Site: saxony
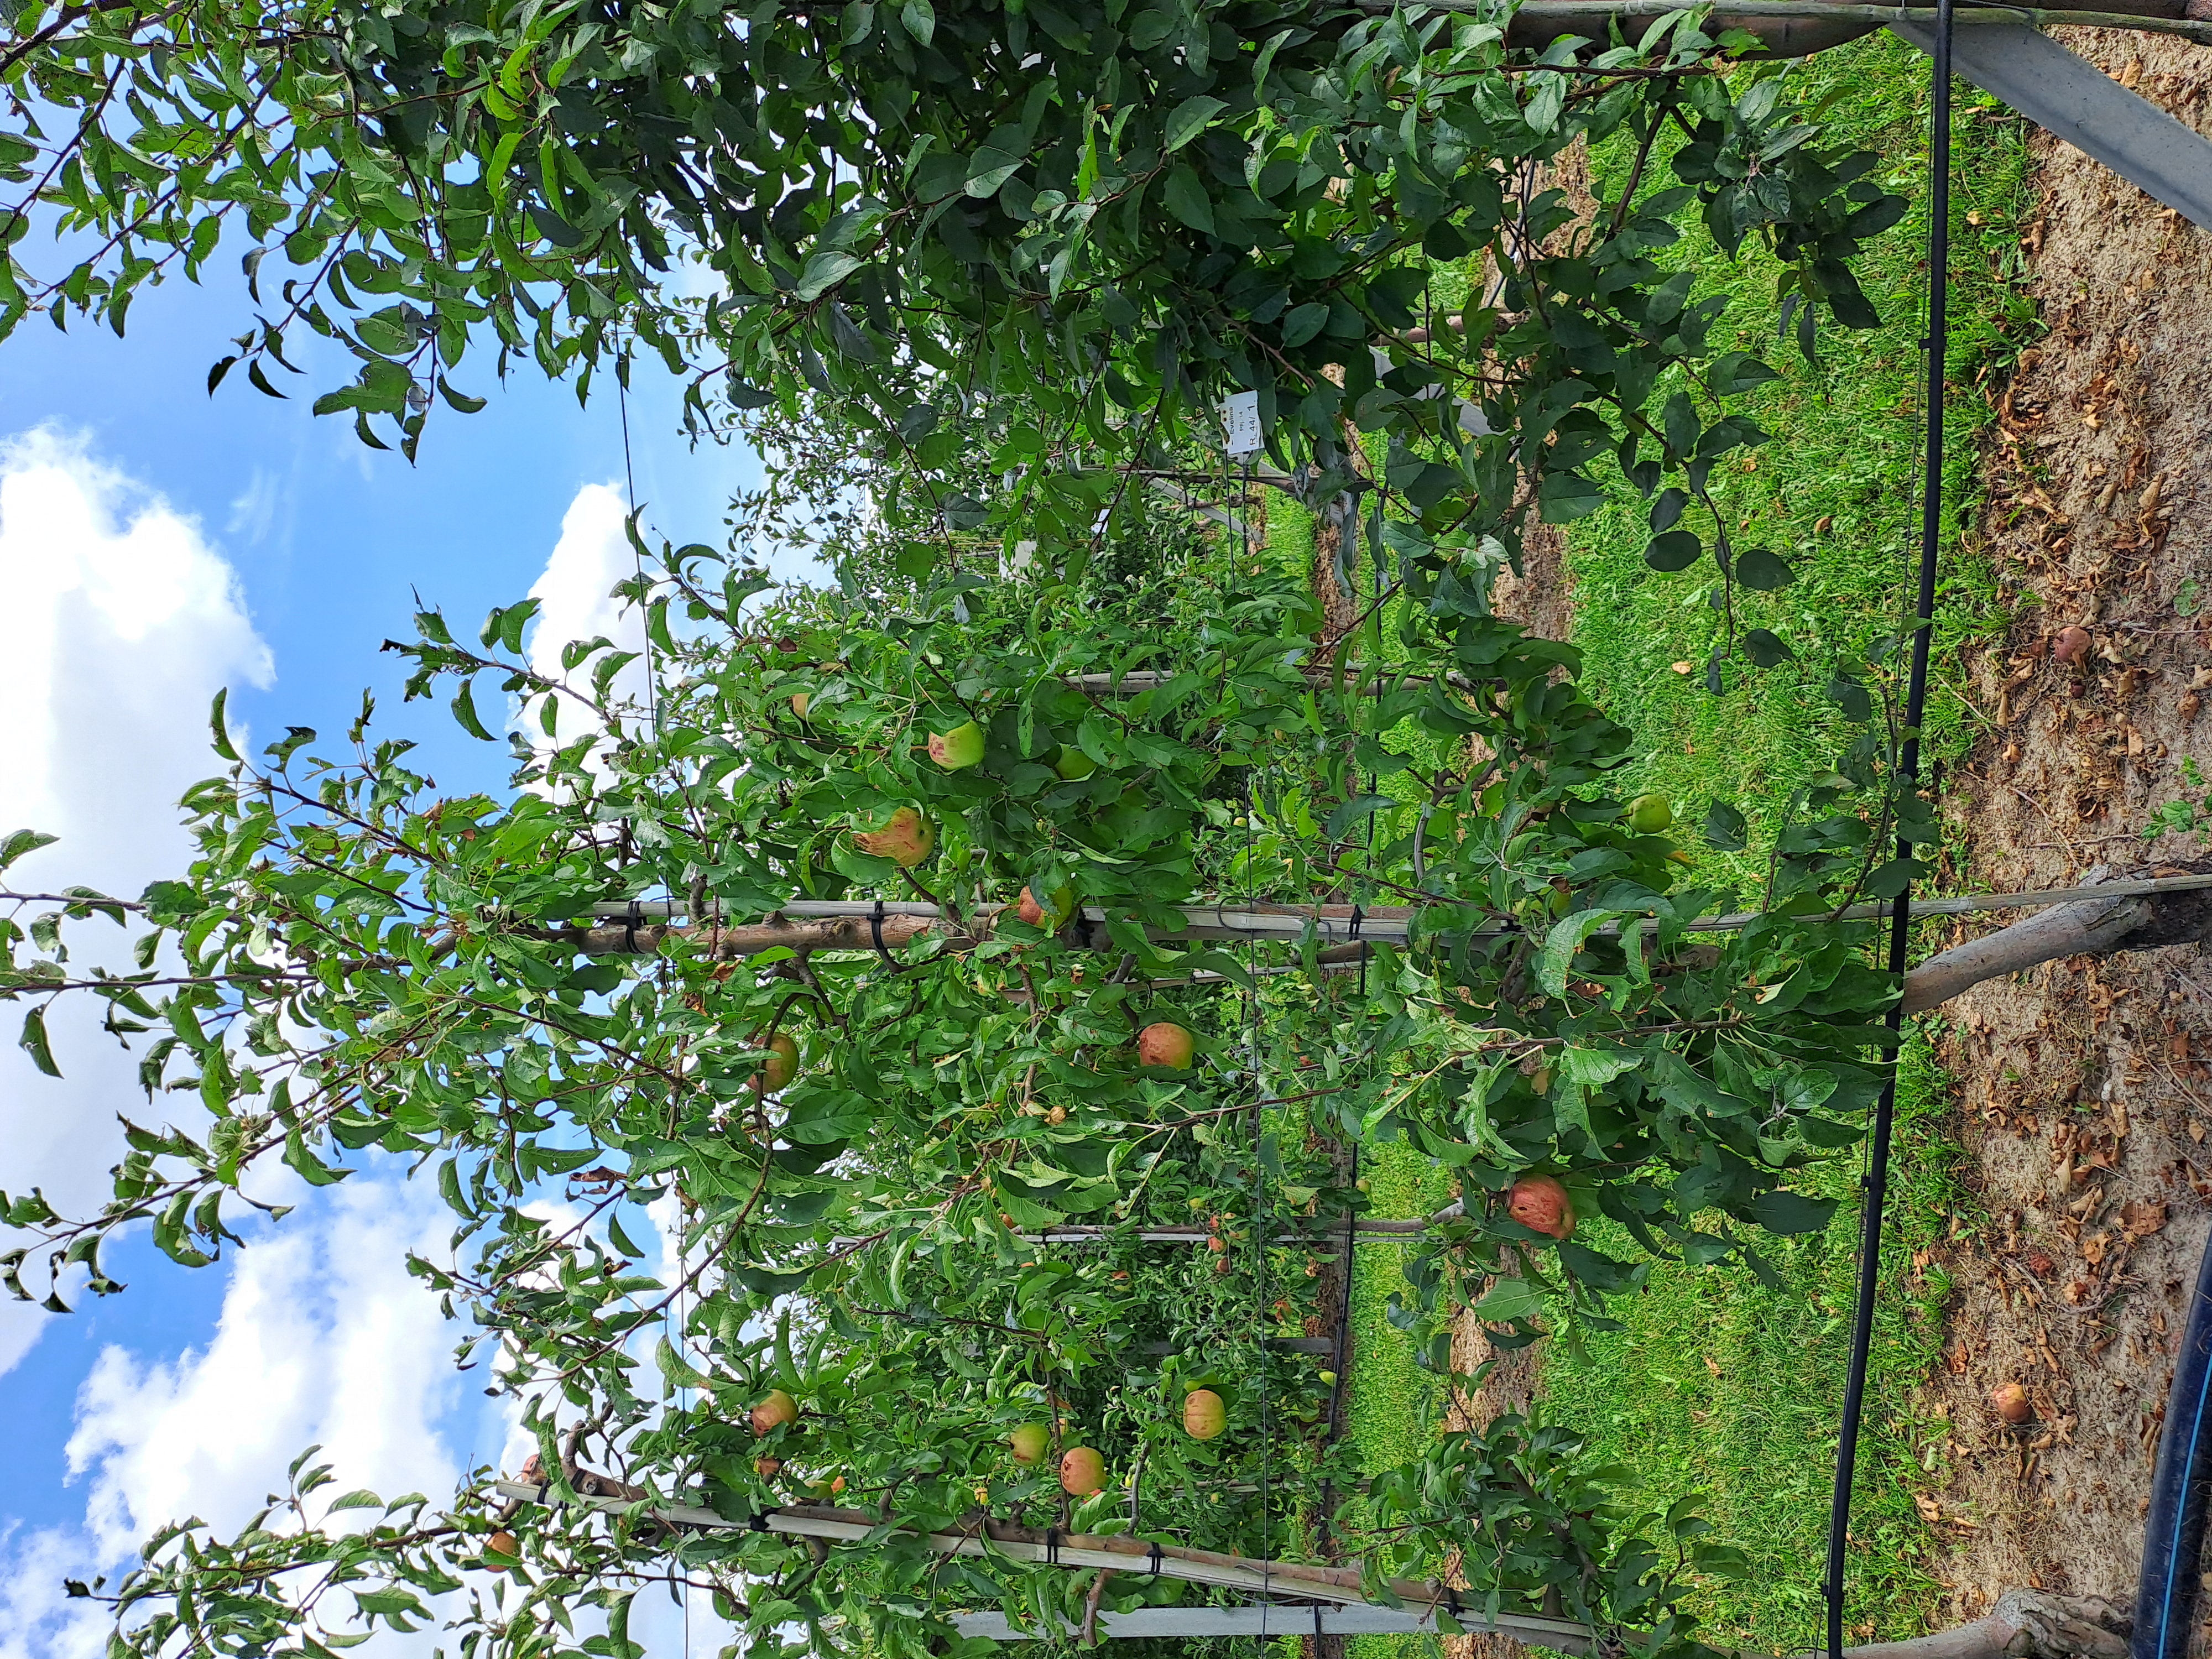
Growth stage (BBCH 85): Maturity of fruit and seed